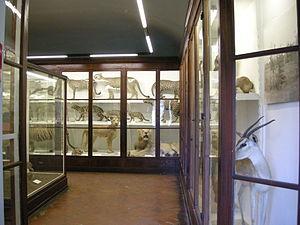
Le musée de la Specola est un musée italien abrité dans le palais Torrigiani, via Romana, oltrarno à Florence, au-delà du palais Pitti.